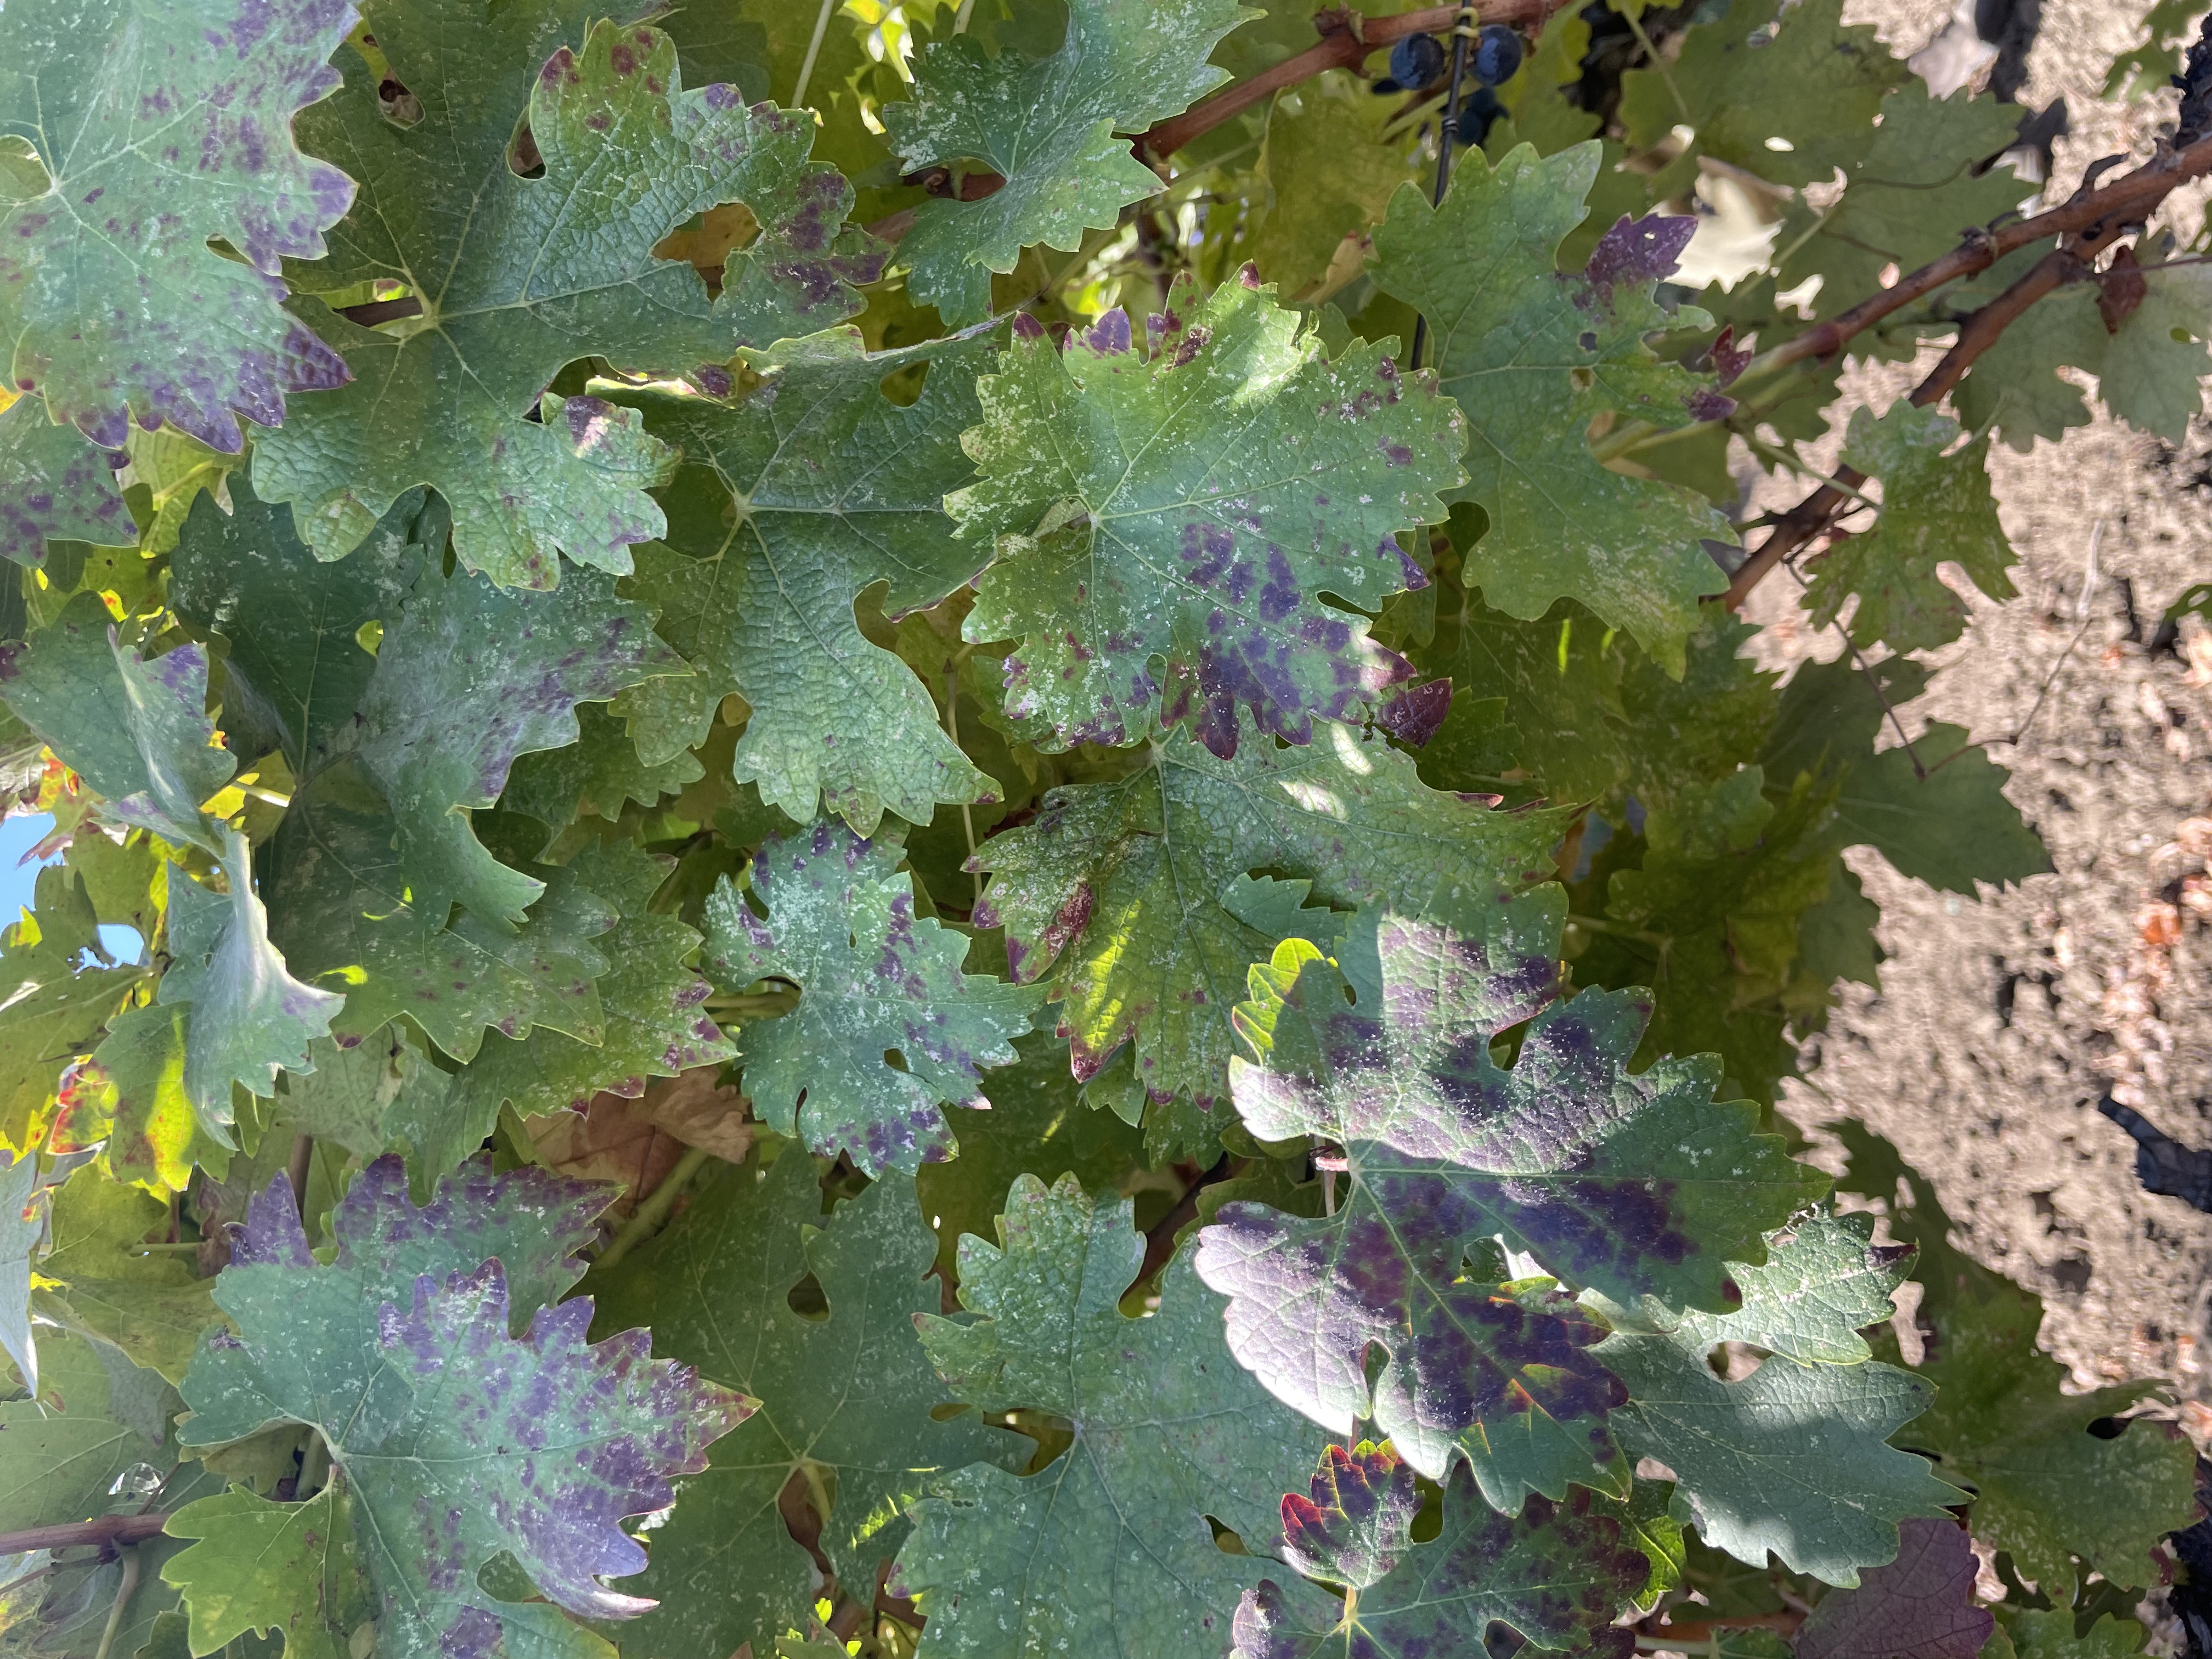
Label: Leafroll 3